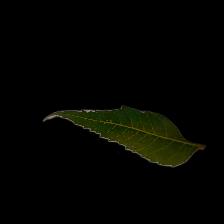
Plant: Neem